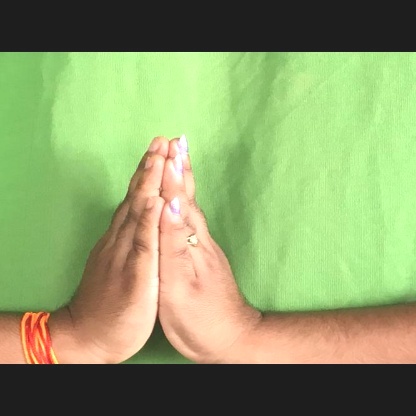
Mudra: Anjali